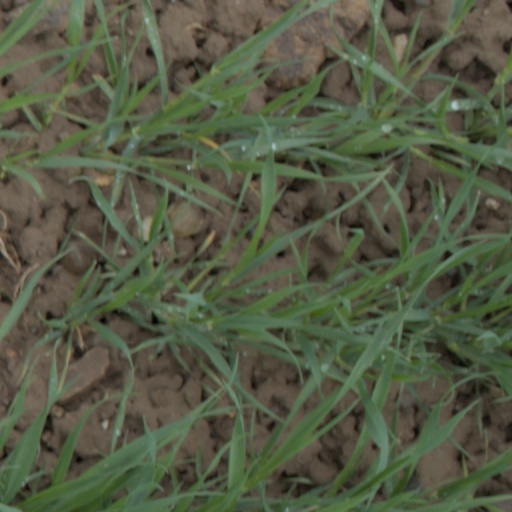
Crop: wheat